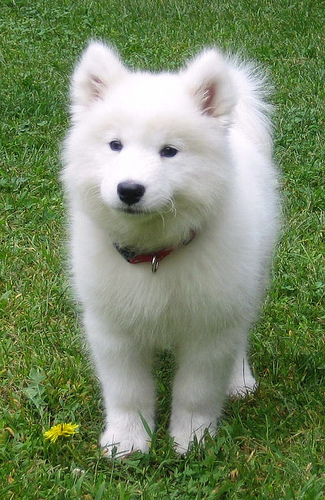
Breed: samoyed